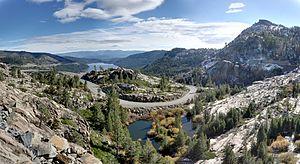
Le col Donner est un col situé dans la partie septentrionale de la Sierra Nevada en Californie.